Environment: real
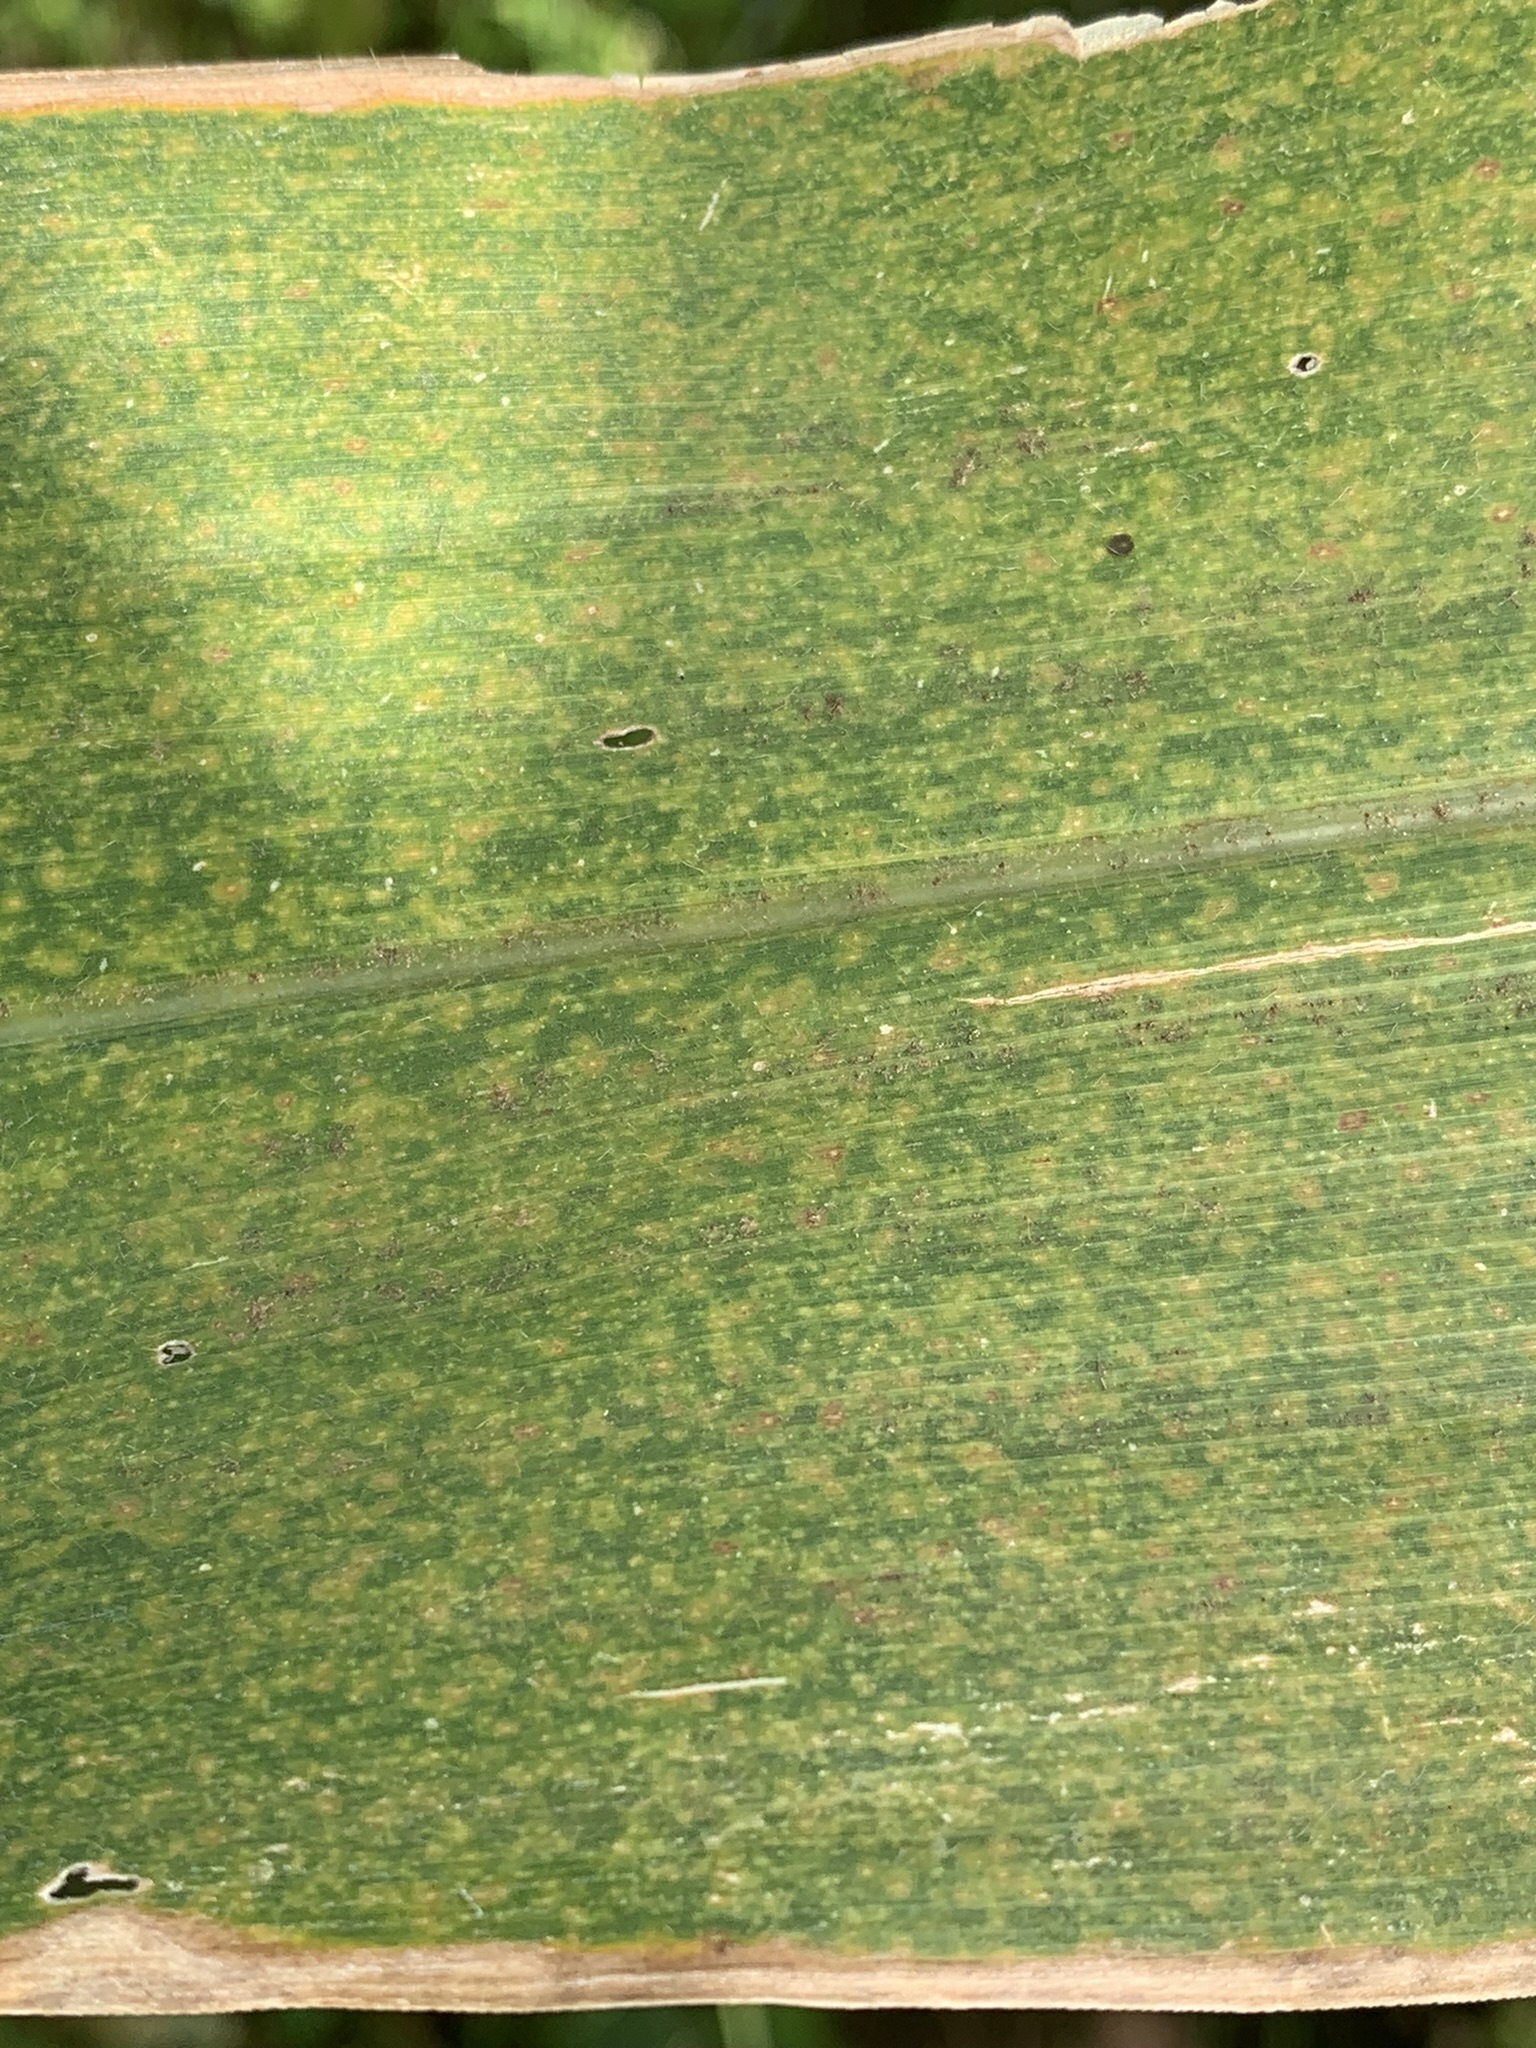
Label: lethal_necrosis